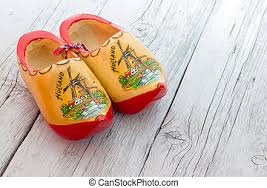
Label: Clog